Michael Kocáb

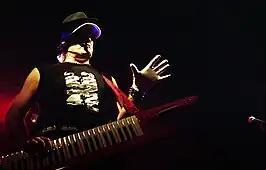
Michael Kocáb performs with Pražský Výběr in Opava.

Kocab has also been involved in musical compositions for a number of audiovisual projects and plays: